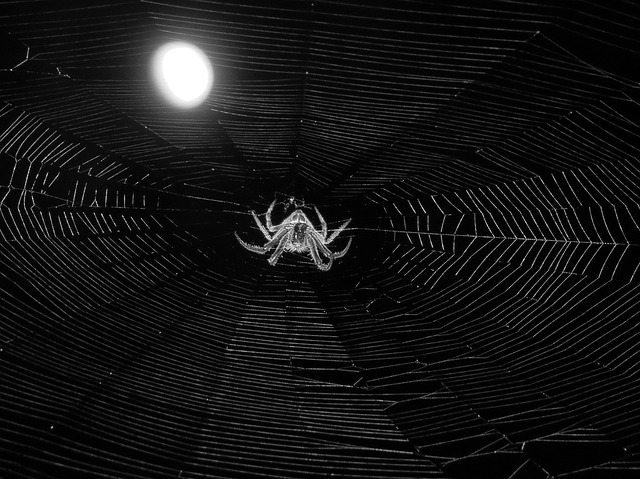
Label: ragno